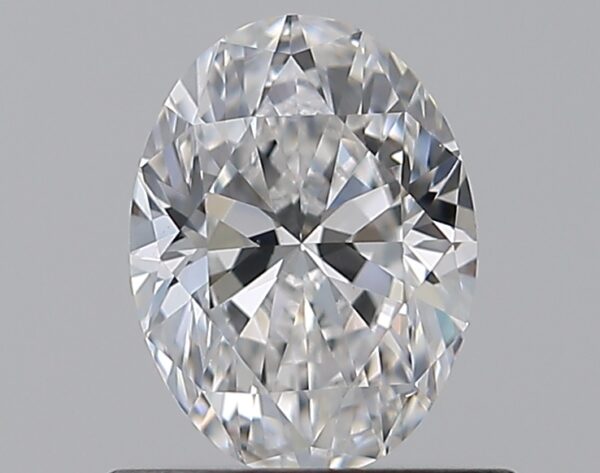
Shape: oval
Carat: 0.7
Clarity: VS1
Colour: E
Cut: EX
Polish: EX
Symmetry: VG
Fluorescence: F
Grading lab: GIA
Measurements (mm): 6.71 x 5.01 x 3.13